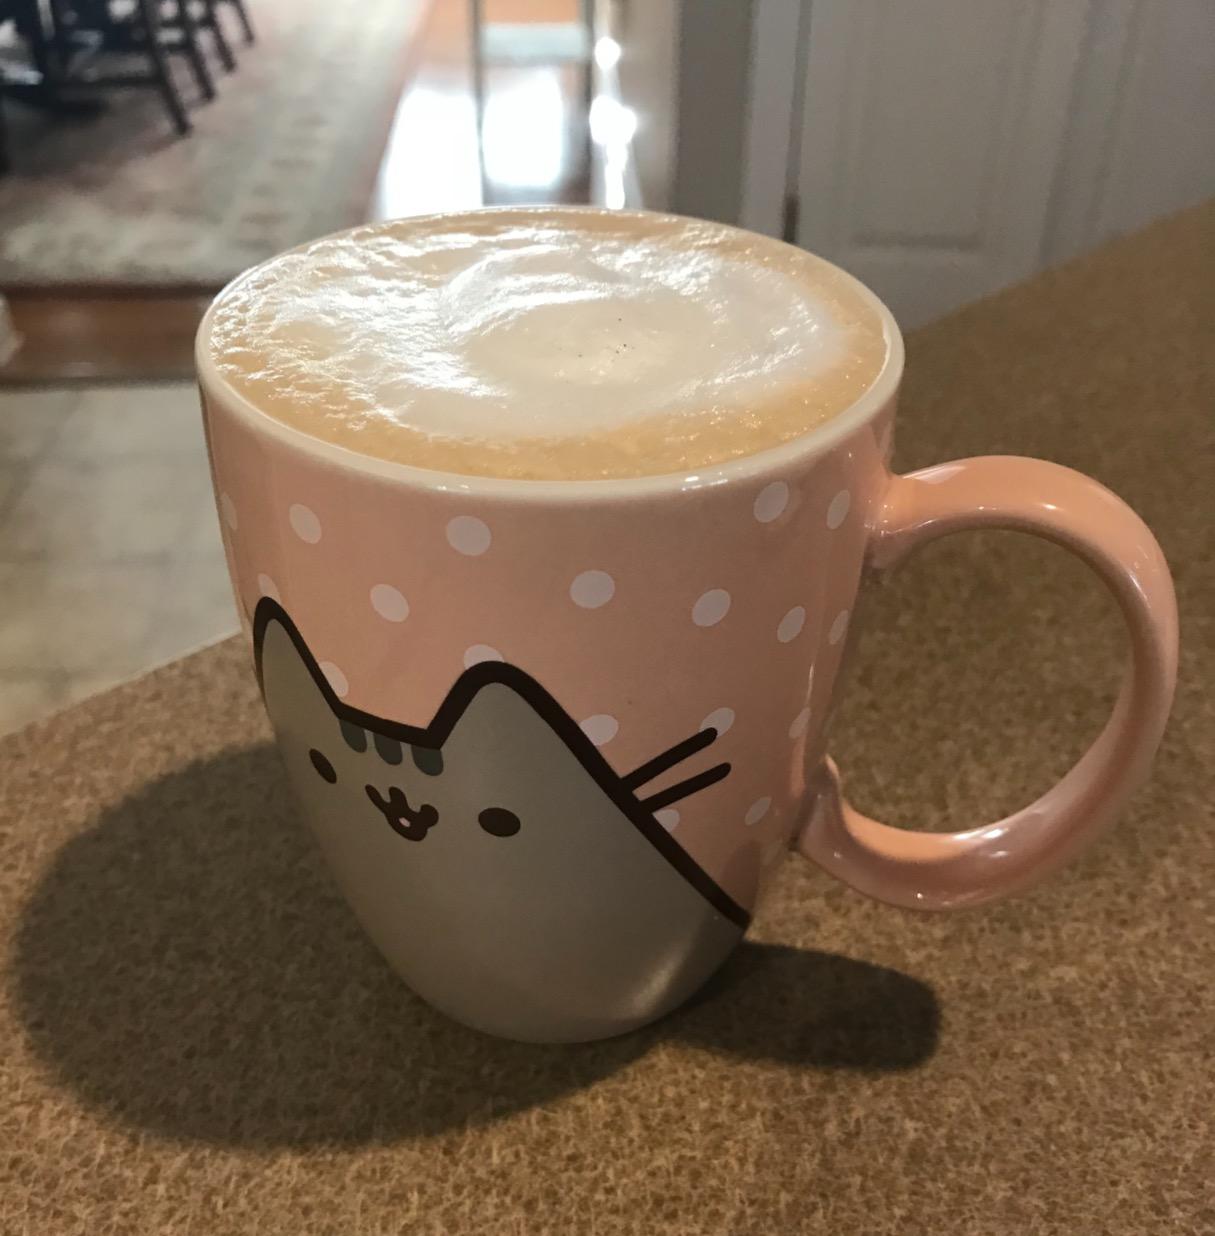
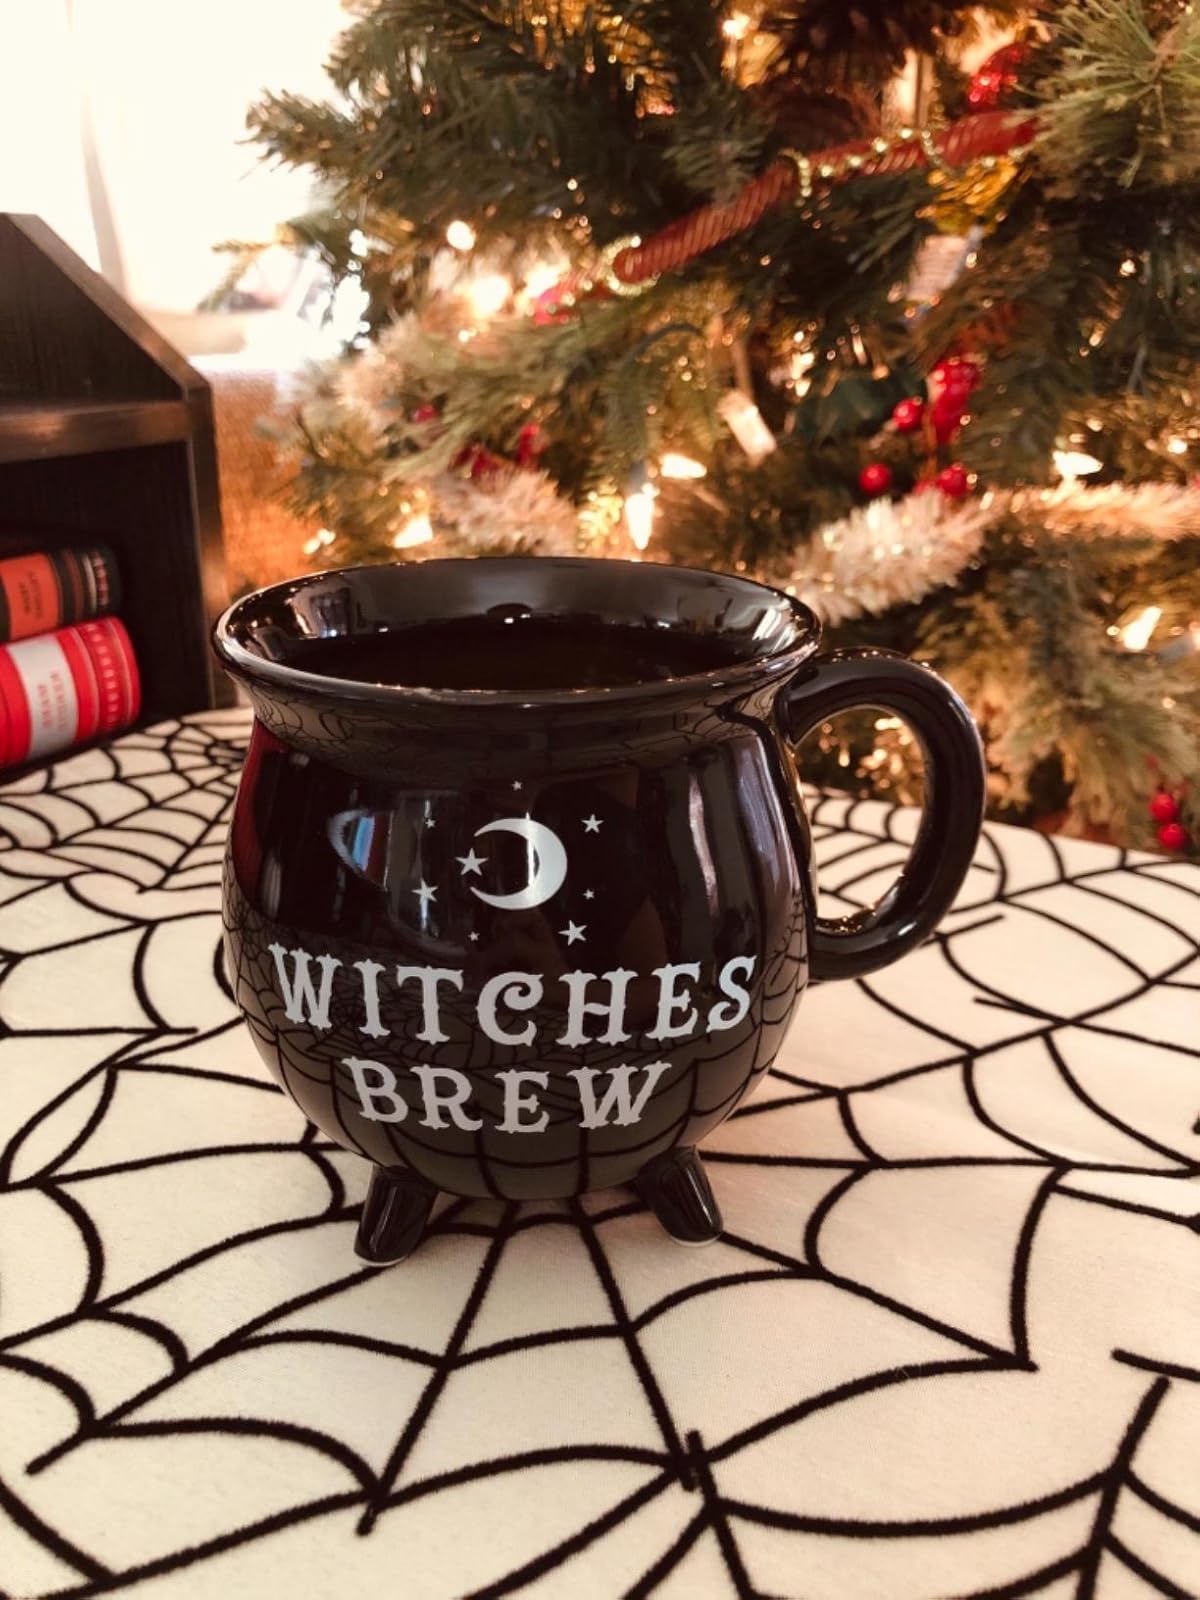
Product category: items_mug
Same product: no